PT-91 Twardy

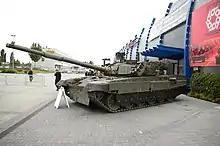
A PT-91E on company display

("E" for "Export") Renamed prototypes of the PT-91M used as demonstrators of the export variant shown at military exhibitions. The PT-91E is an initial prototype, initially named SP1 (it is the same vehicle that was shown on military parade in Kuala Lumpur in 2005). PT-91Ex is the second prototype, named SP2.Nowa Technika Wojskowa – November 2007 page 15 – Pokaz "Malaja" i CV90120-T na Drawsku – by Andrzej Kliński Both vehicles faced a number of tests in Malaysia. SP1 was used for traction tests and was driven 7000 km offroad in Malaysia. SP2 achieved 2000 km with 500 firings of the main cannon. The PT-91Ex is very similar to PT-91M, and is offered for export to other countries.